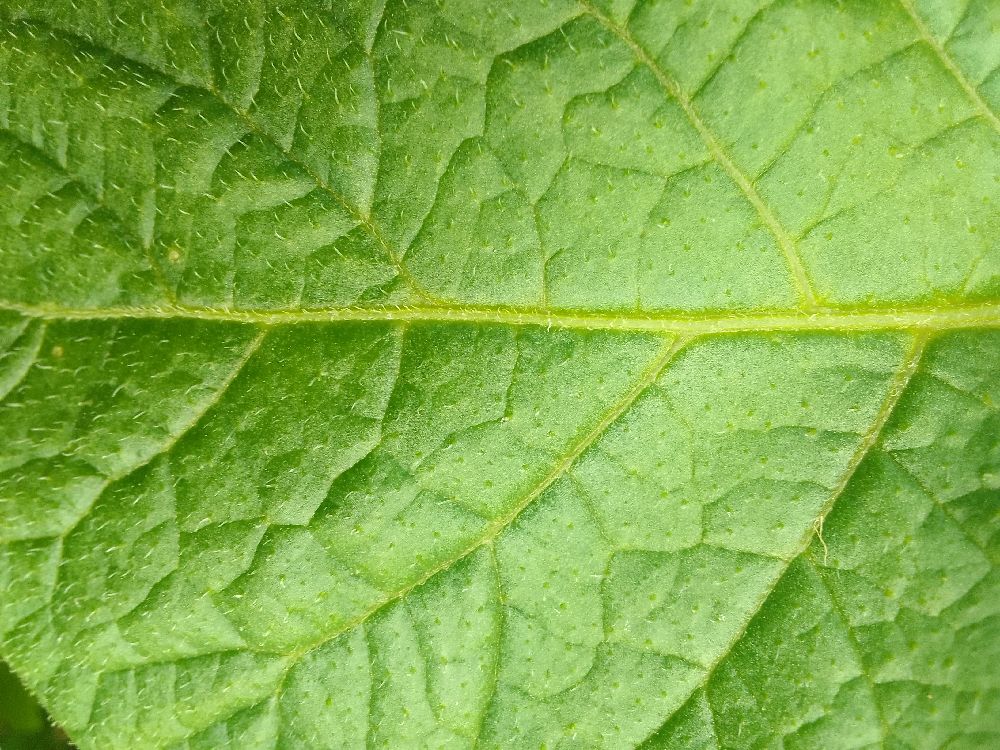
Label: Healthy